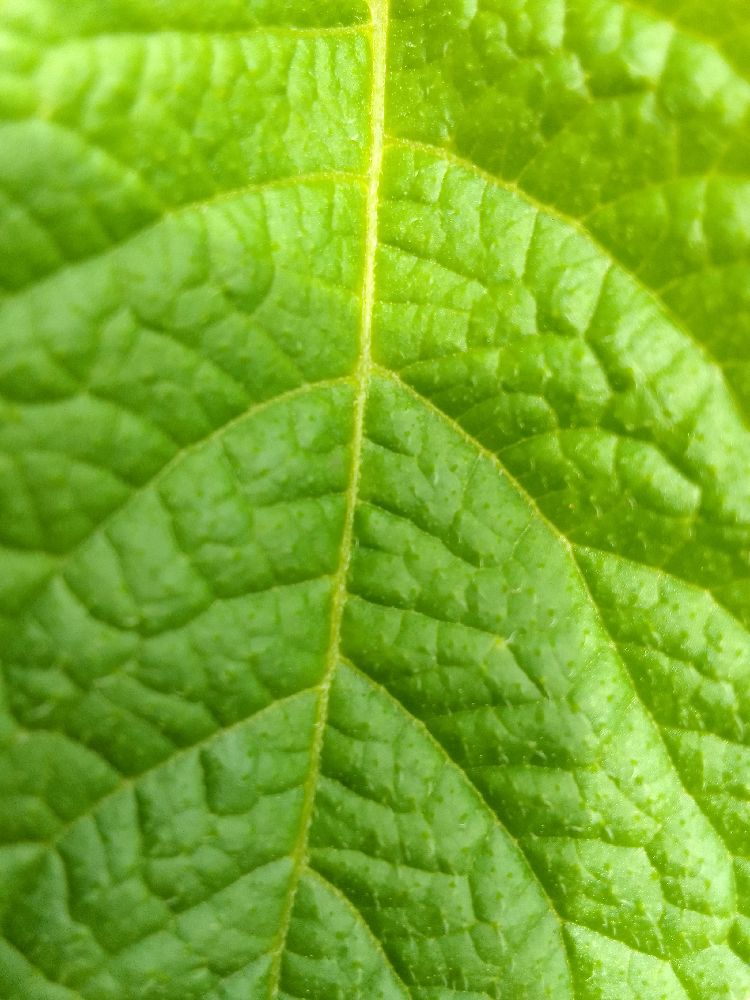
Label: Healthy